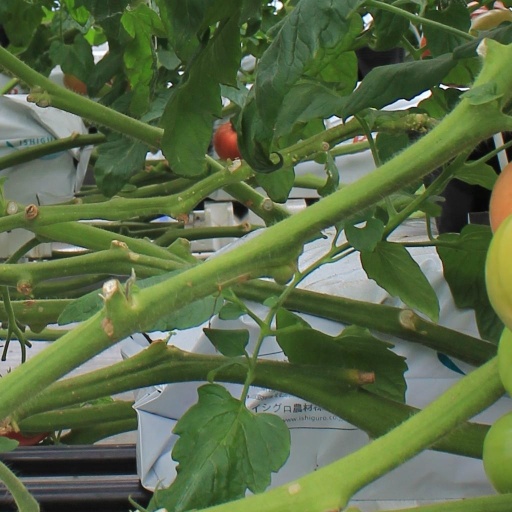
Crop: tomato